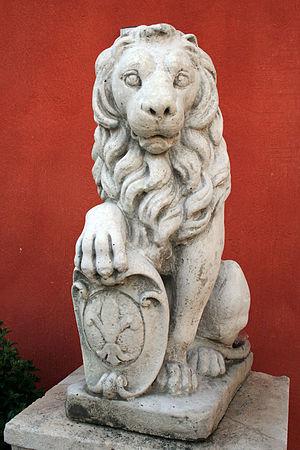
Le Marzocco est une statue de Lion en pietra serena avec un blason aux armes du Lys de Florence. Il date de la République florentine et symbolise le pouvoir populaire des florentins et l'armée florentine.